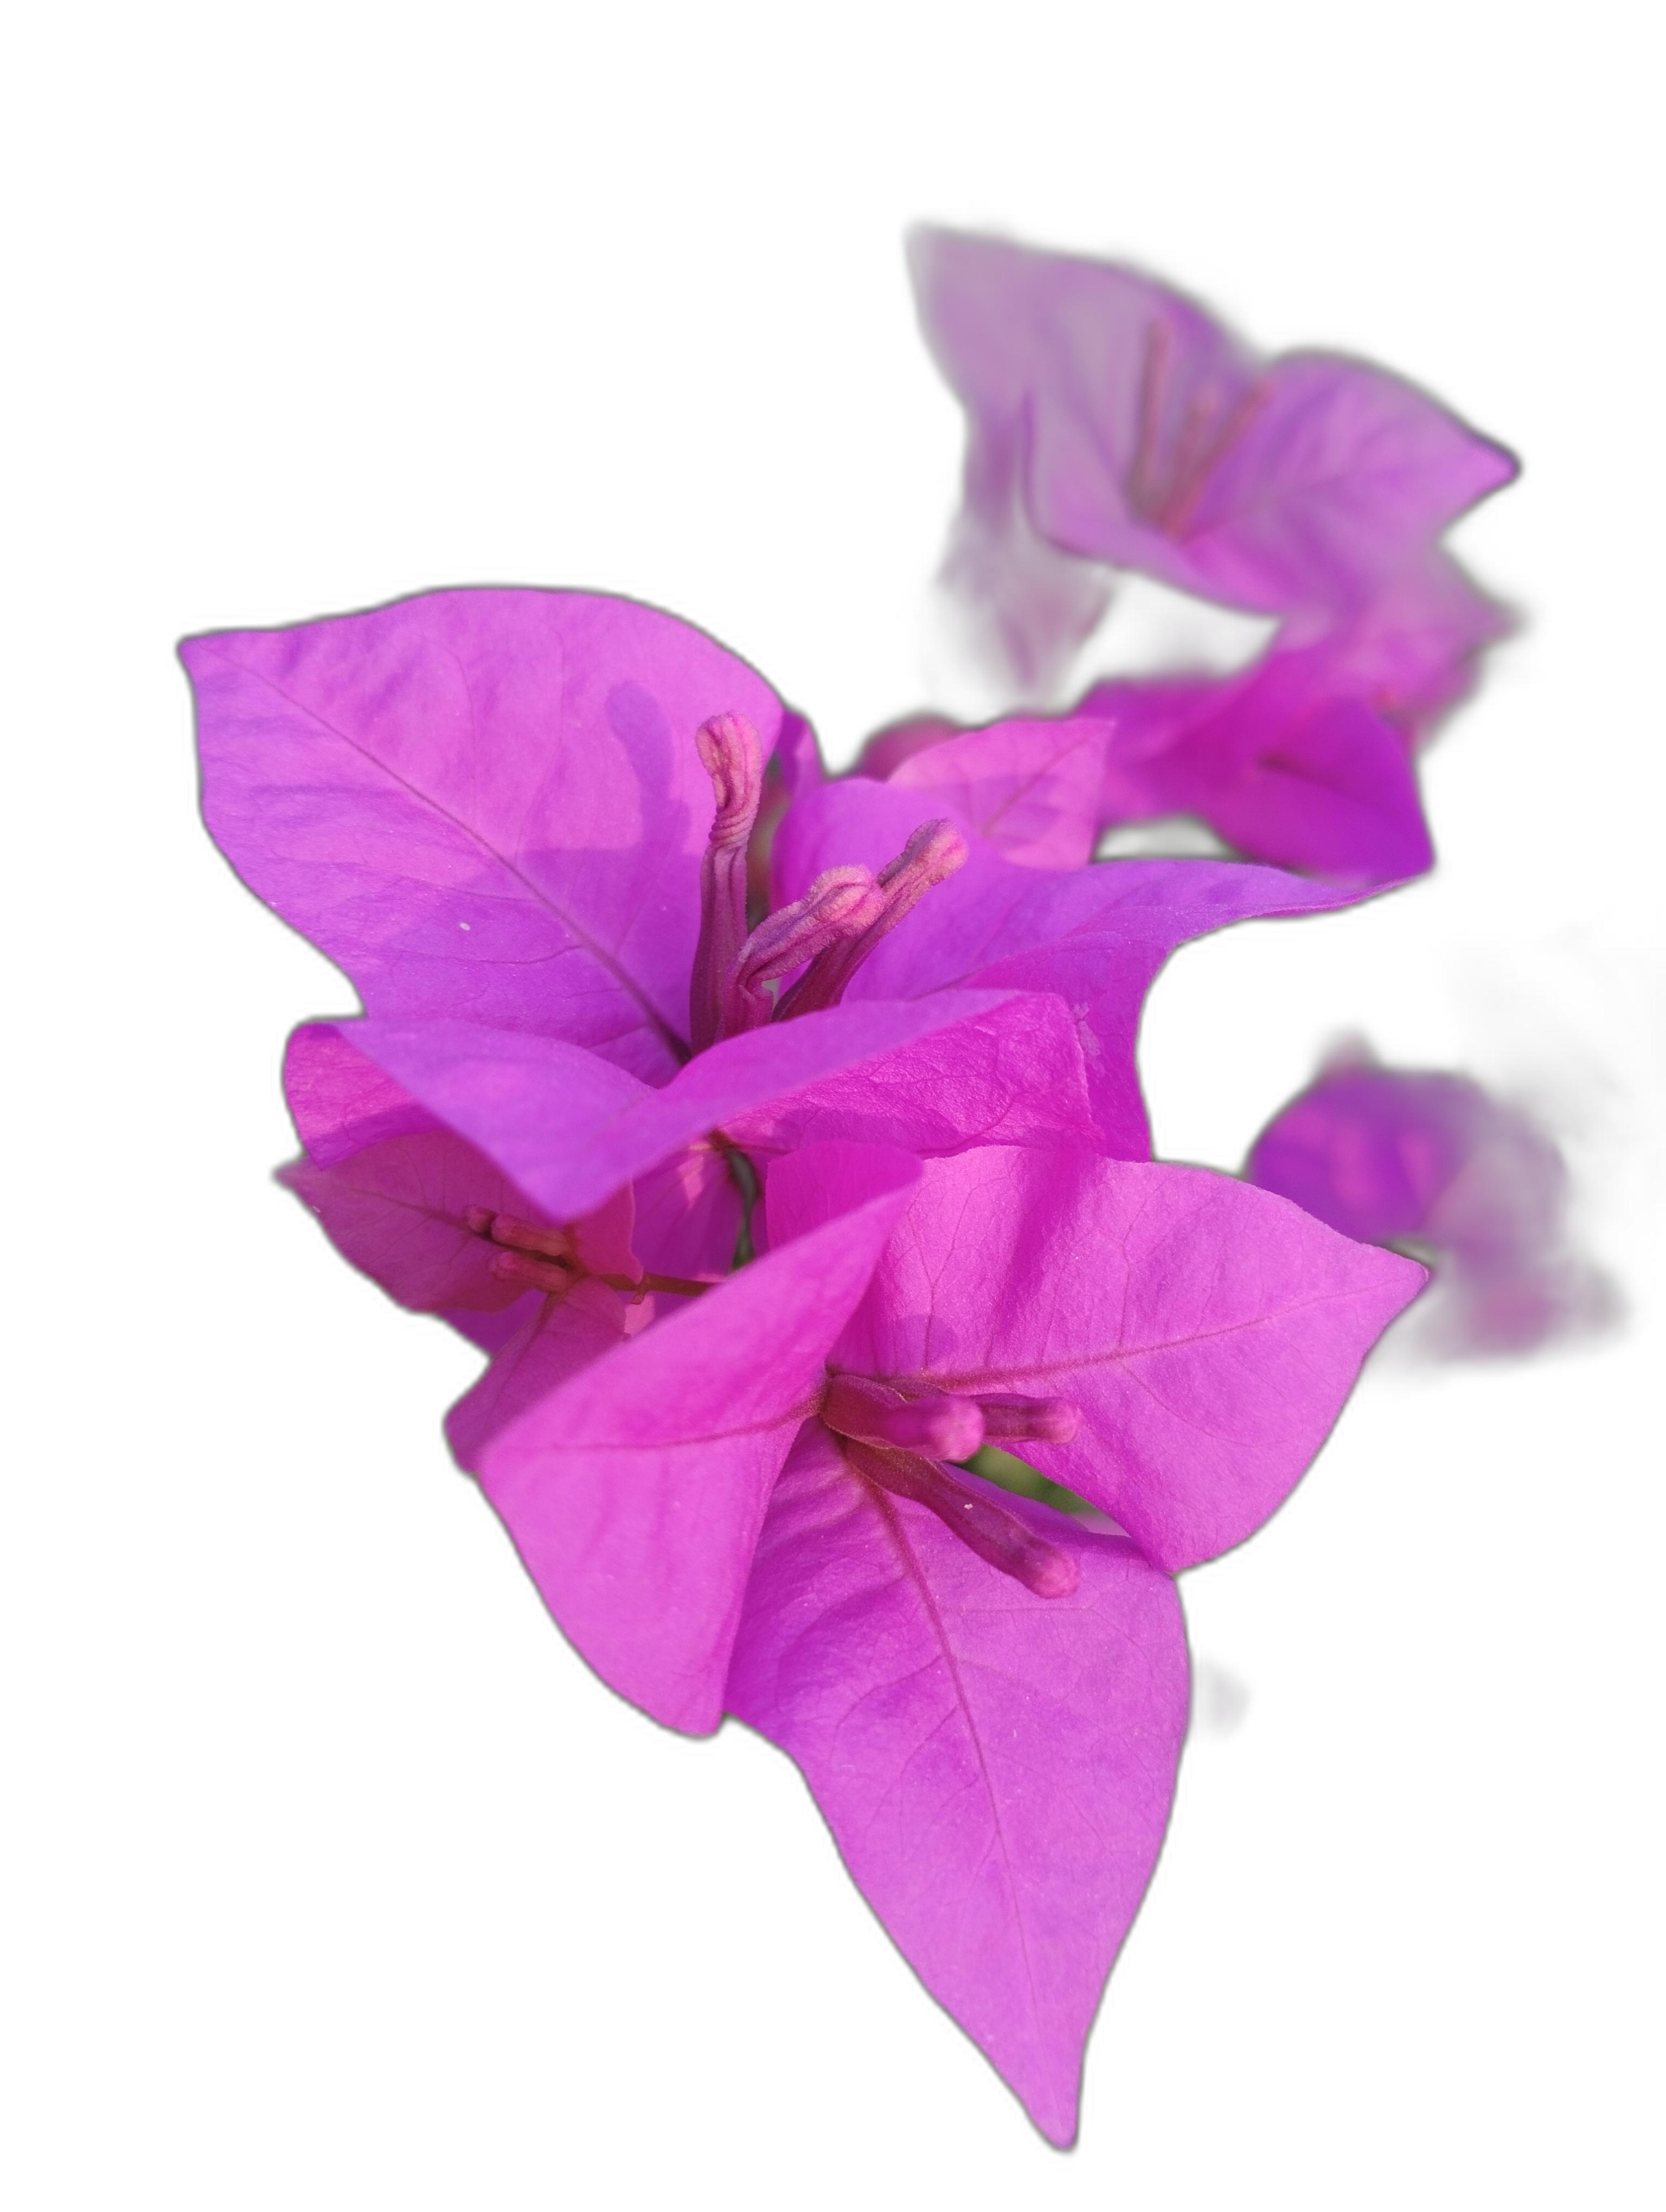
Label: Bougainvillea